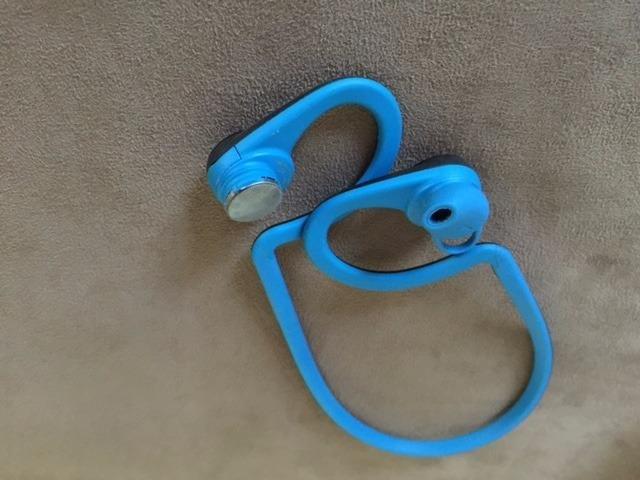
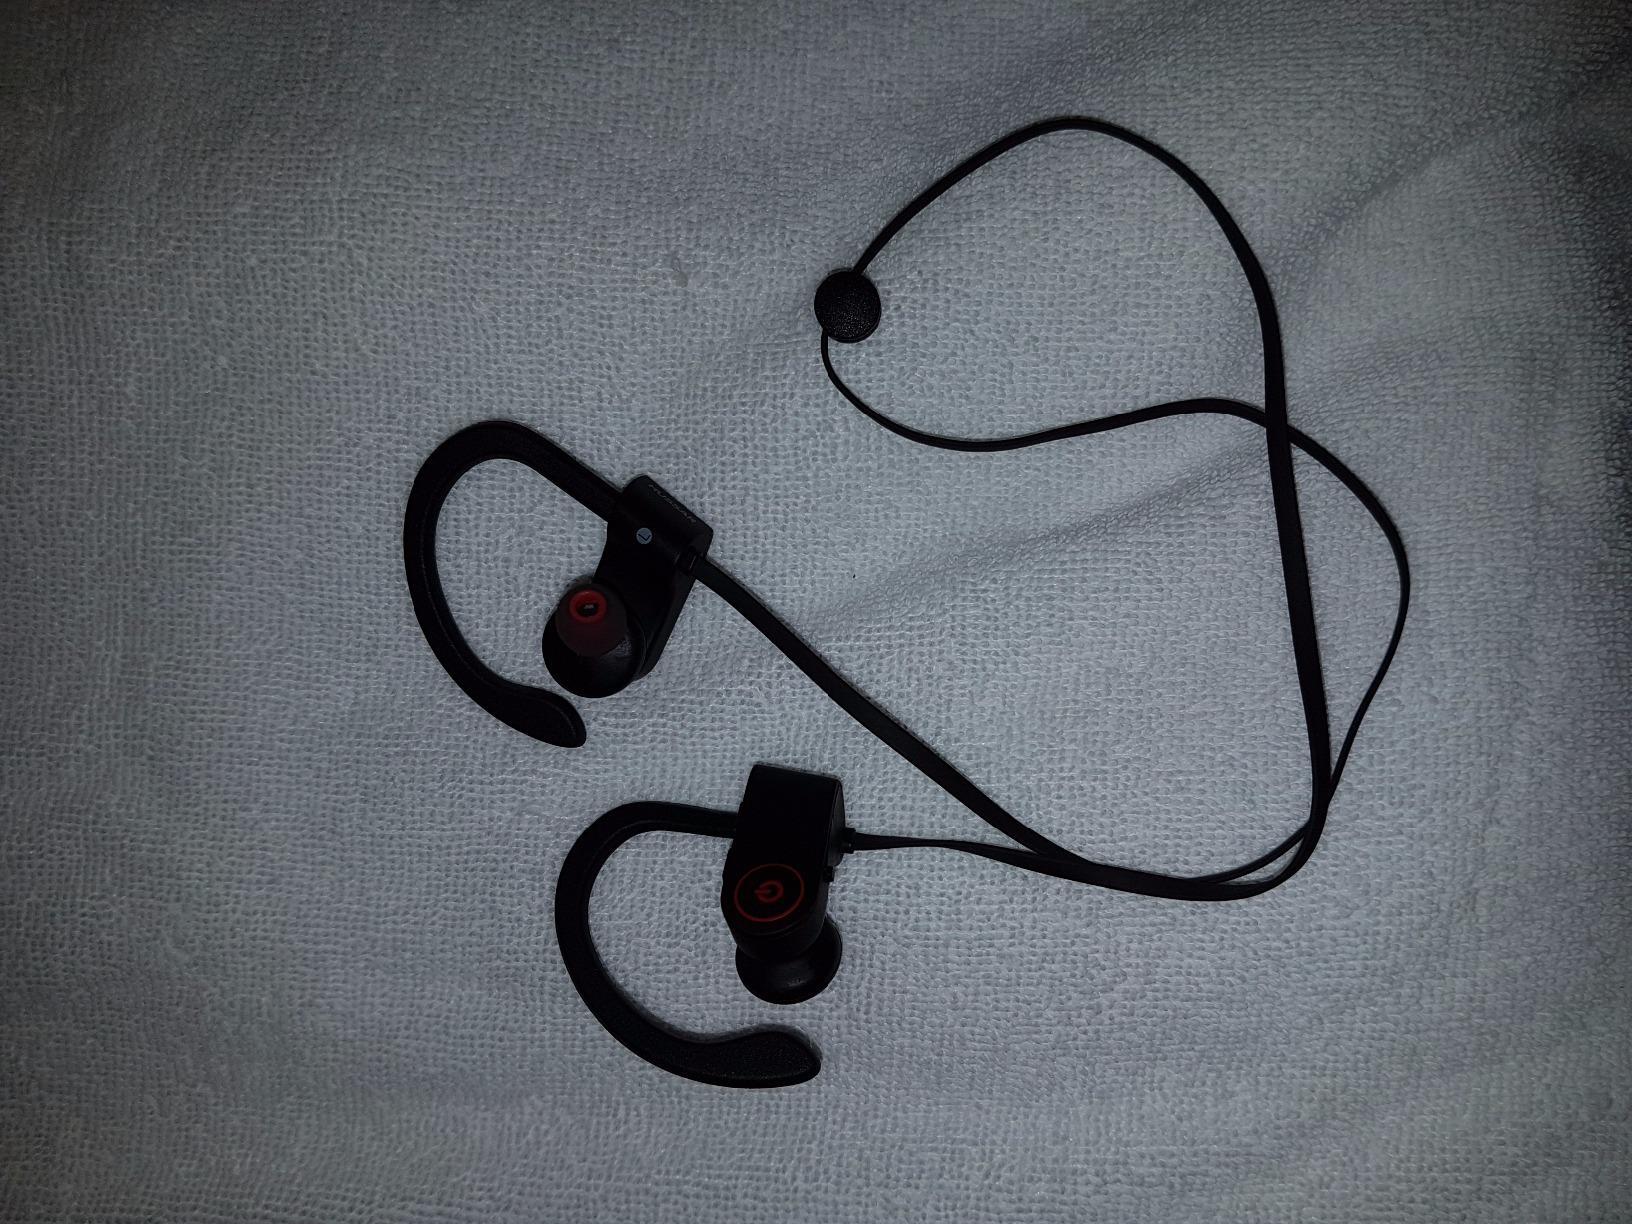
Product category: headphones
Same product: no